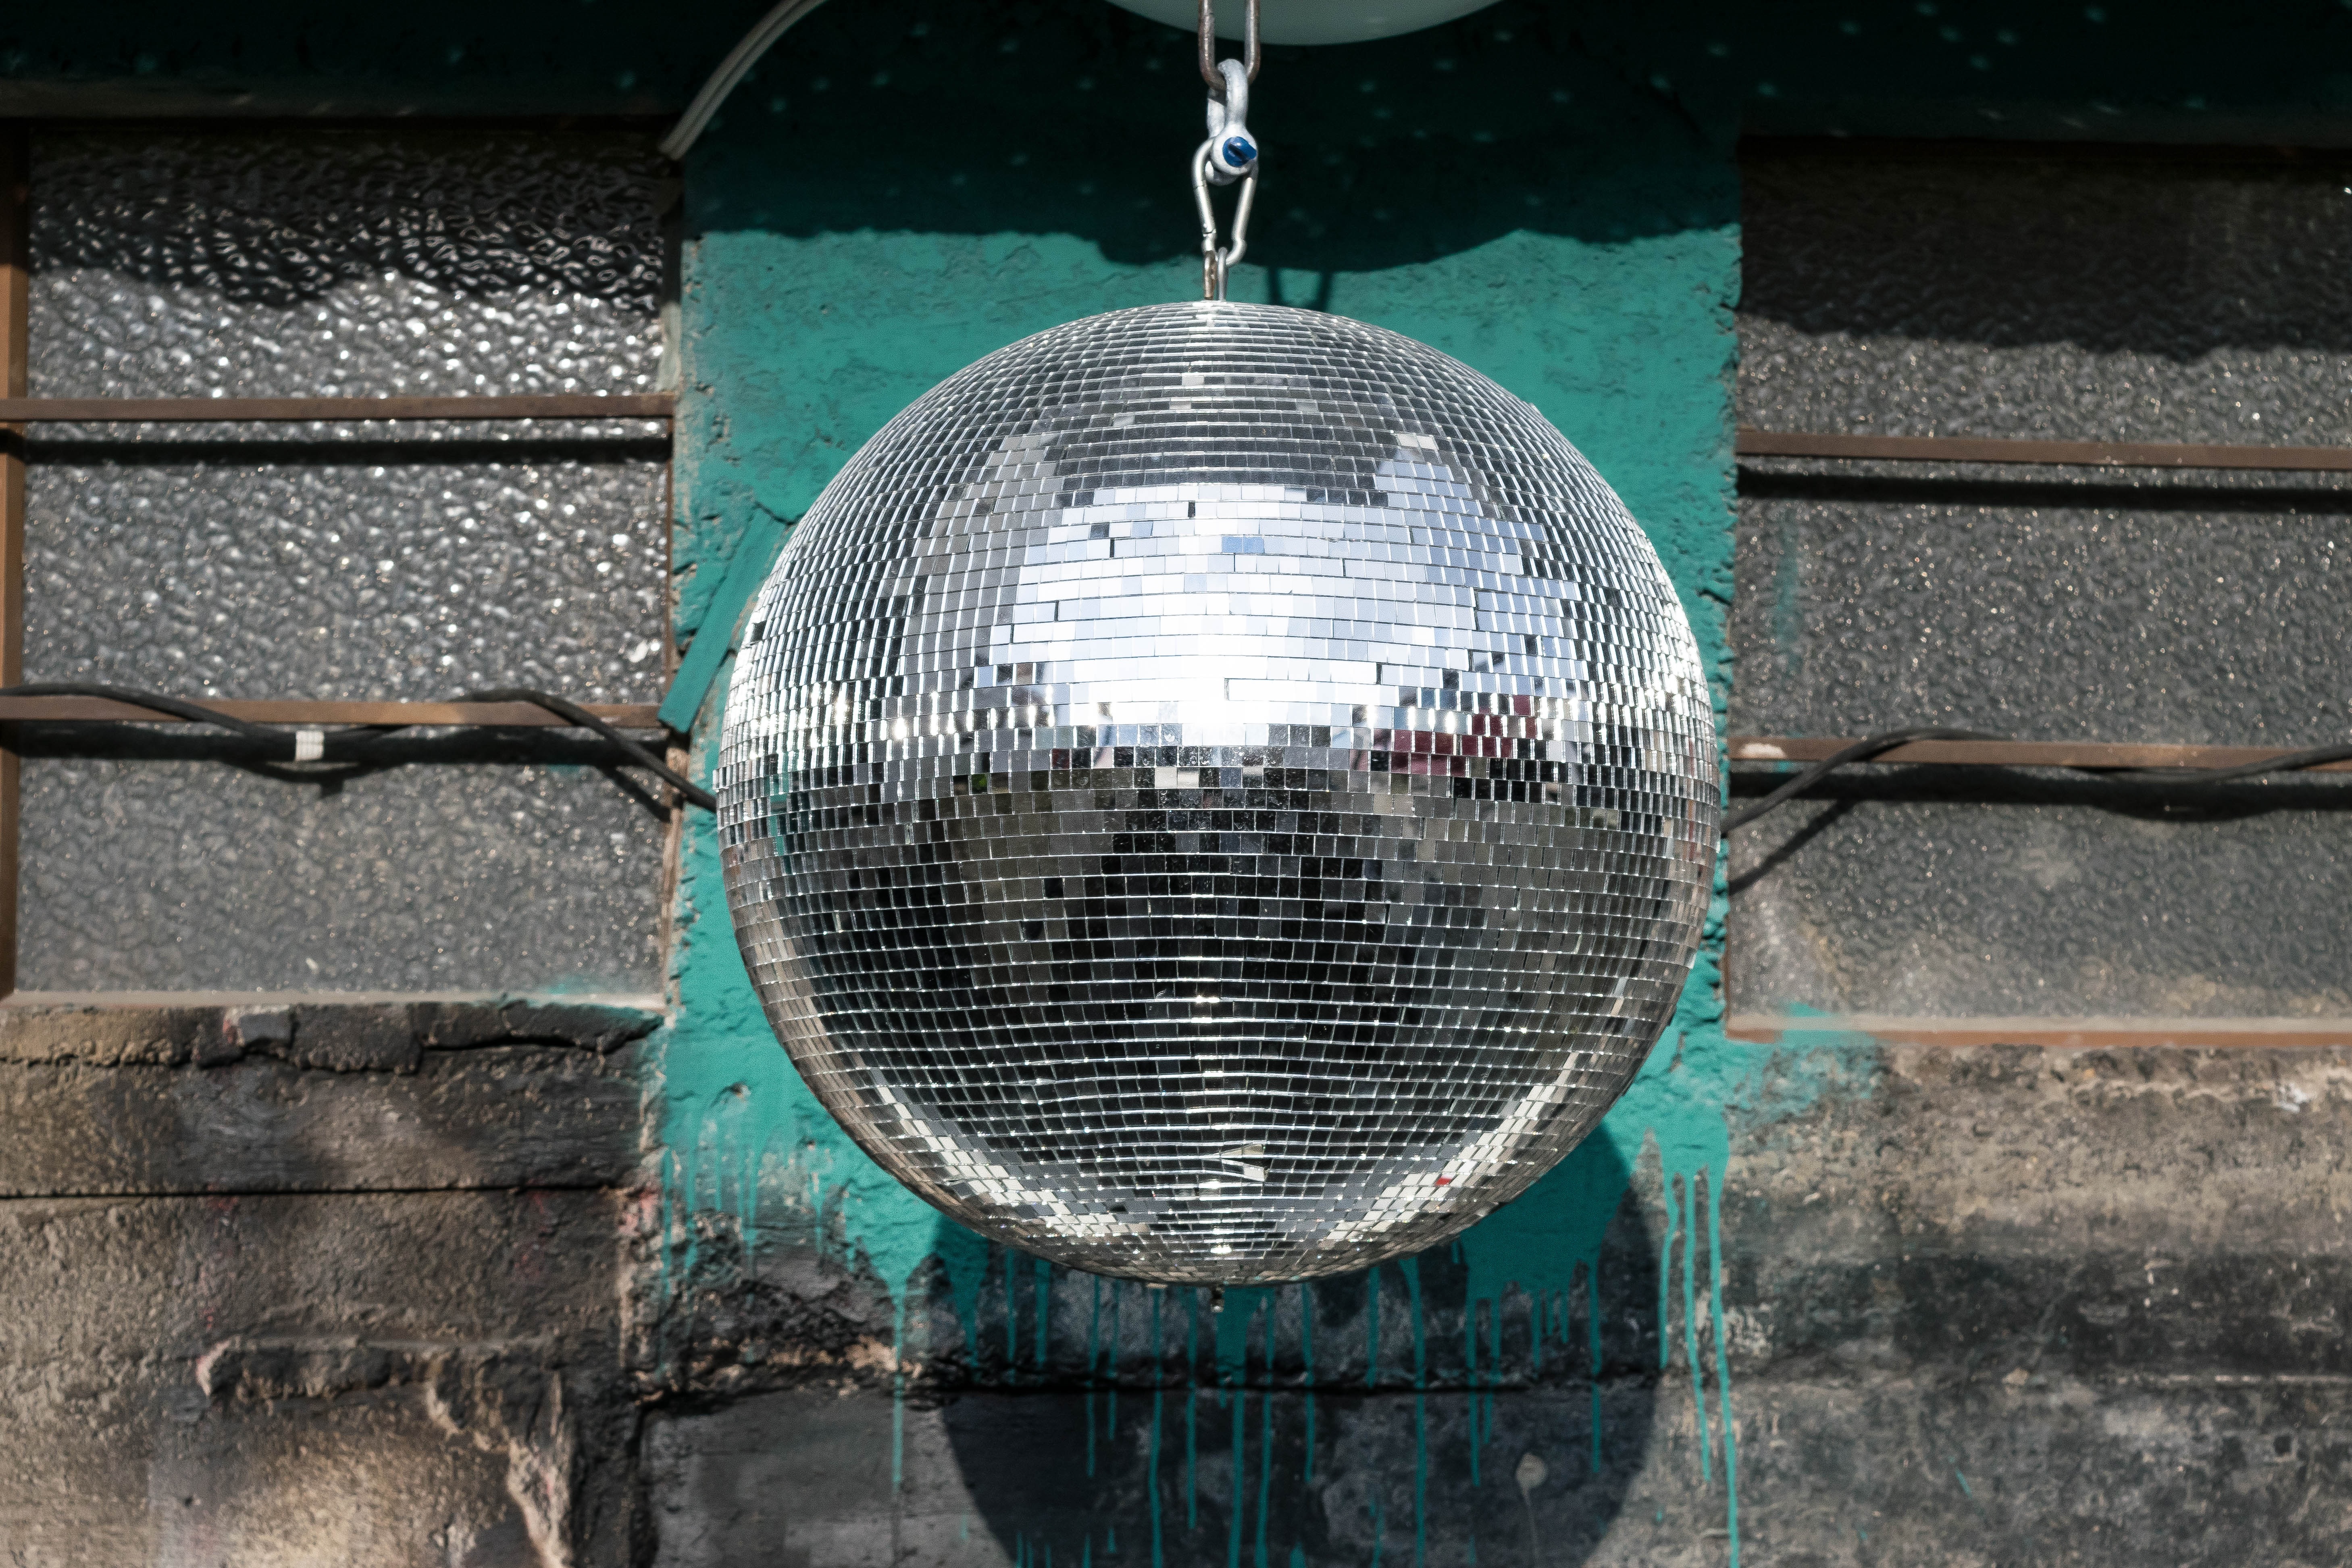
light, reflection, blue, lighting, celebrate, sparkle, deco, net, party, ball, mirroring, nightclub, light effect, disco ball, mirror ball